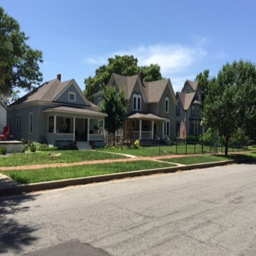
a few of the homes